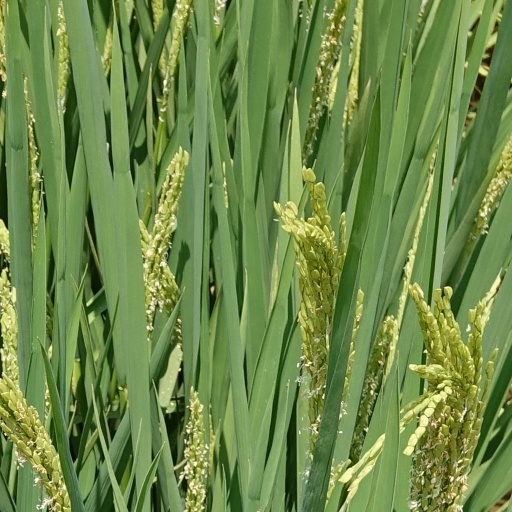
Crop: rice